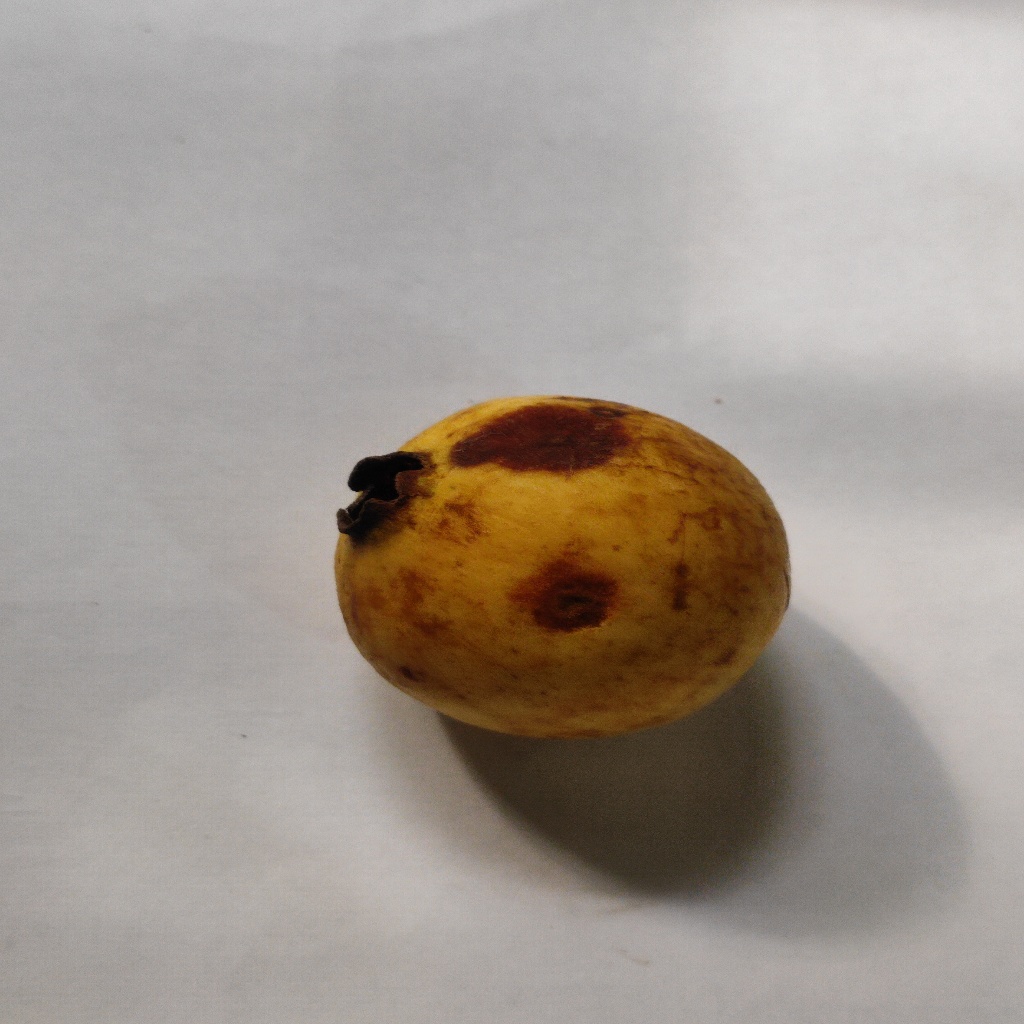
Crop: guava
Quality class: Defect